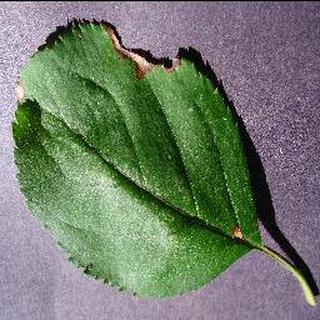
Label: apple_black_rot